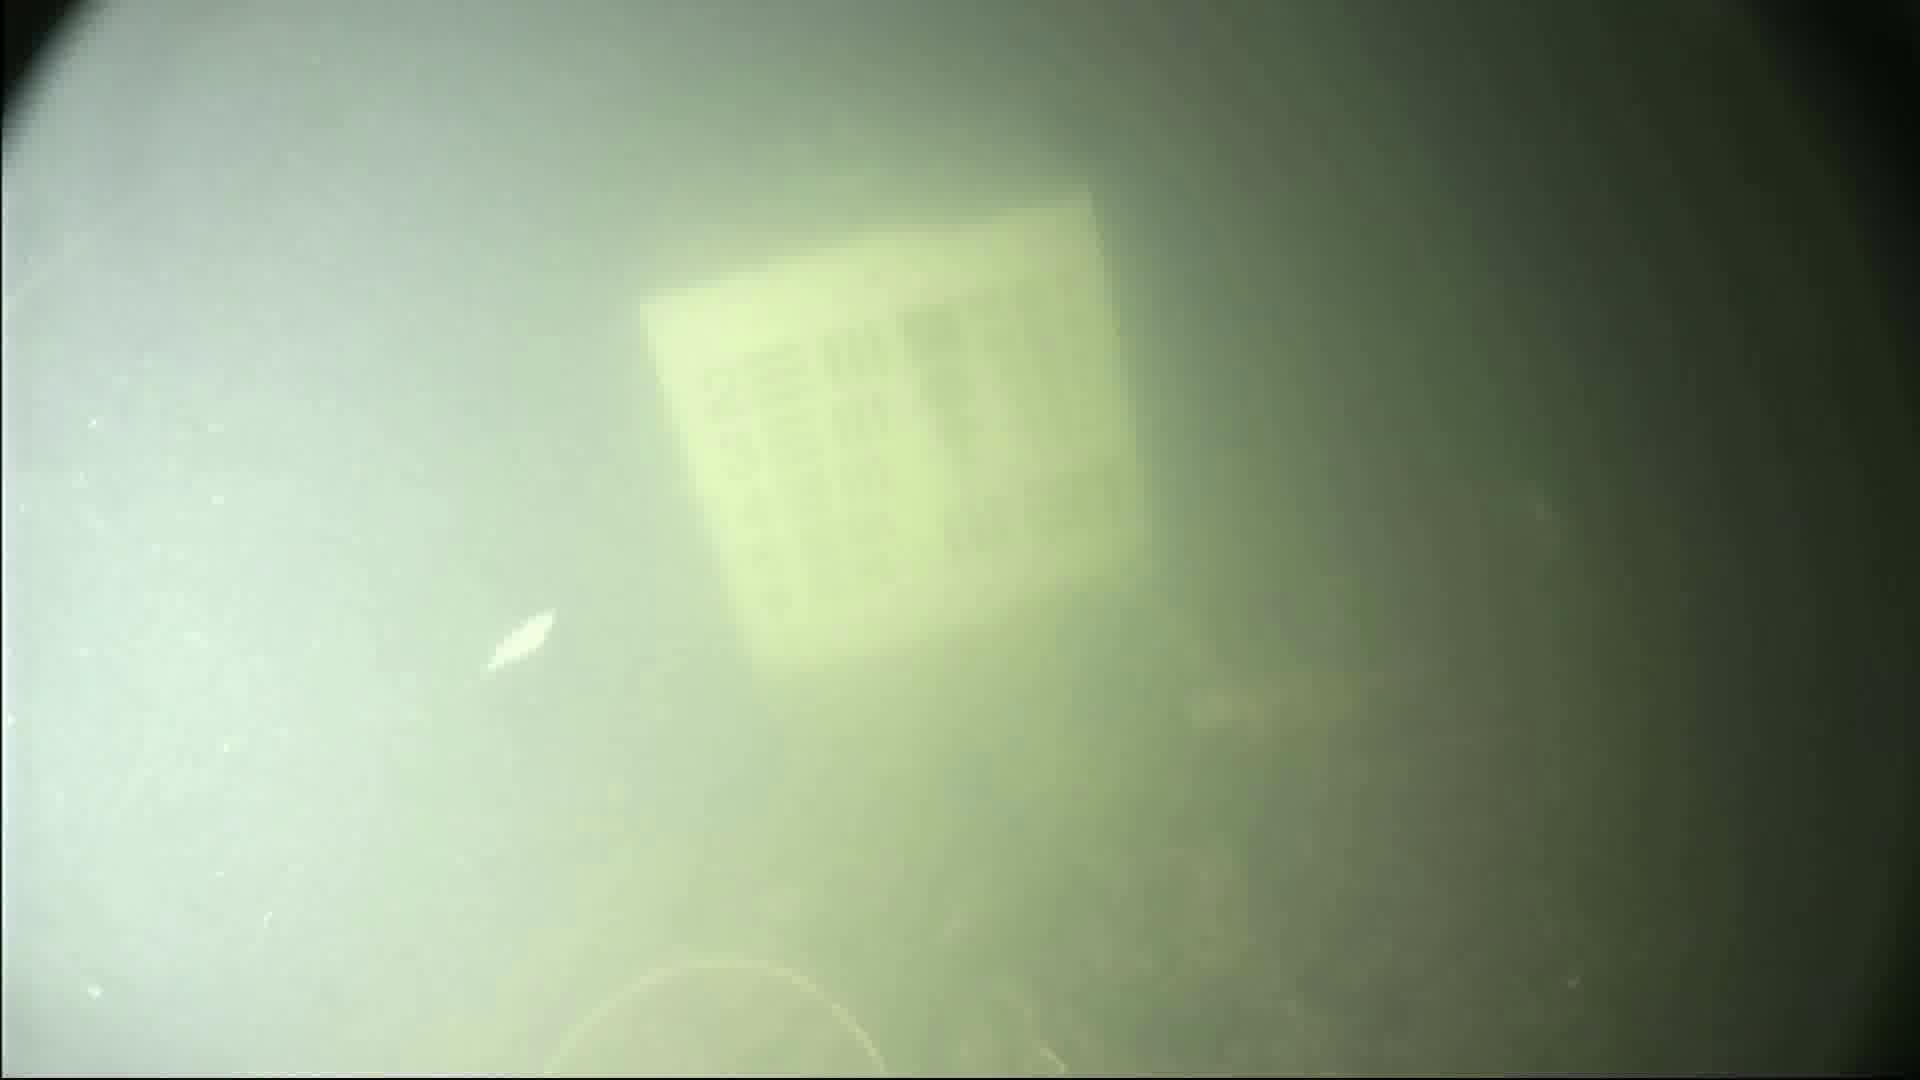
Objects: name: small_fish